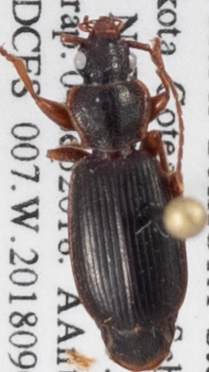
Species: Cymindis cribricollis
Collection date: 2018-09-04
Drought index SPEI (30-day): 0.03
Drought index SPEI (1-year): -0.142
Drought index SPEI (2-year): -0.492